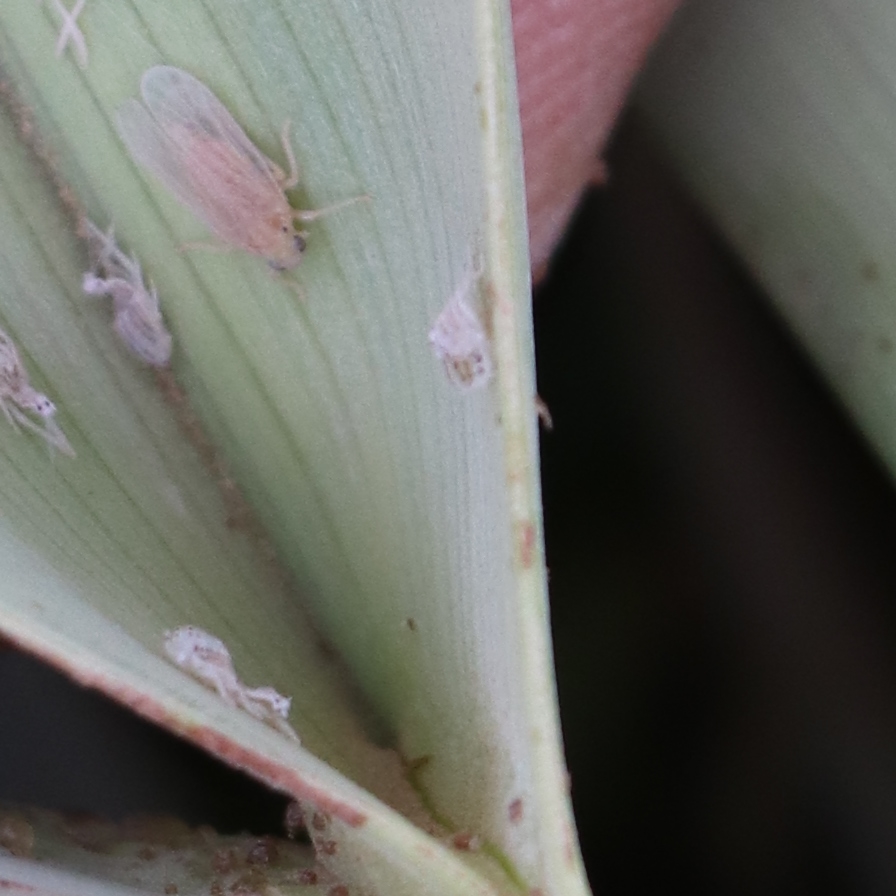
Label: Dubas